Adi Shankara

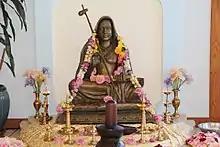
Murti of Shankara at the SAT Temple in Santa Cruz, California

Thereafter, the hagiographies about Shankara vary significantly. Different and widely inconsistent accounts of his life include diverse journeys, pilgrimages, public debates, installation of yantras and lingas, as well as the founding of monastic centers in north, east, west and south India.